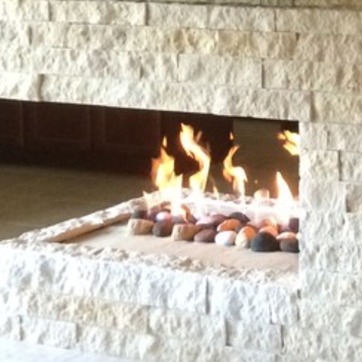
Material: other